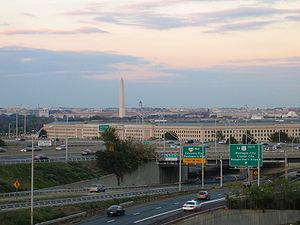
L'Interstate 395 est une autoroute inter-états de l'État de Virginie et du District de Columbia qui commence à la jonction avec l'Interstate 95 à Springfield et se termine dans le centre-ville de Washington, à la jonction avec la U.S. Route 50 sur New York Avenue.